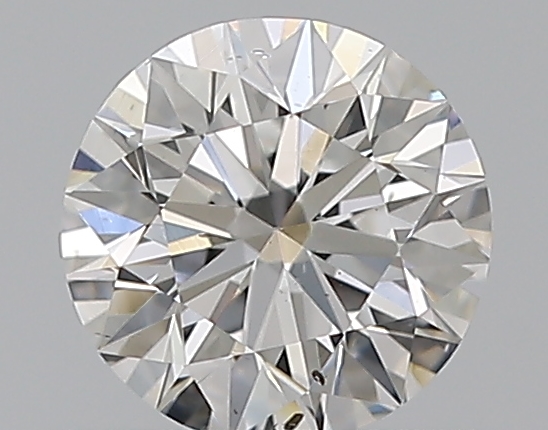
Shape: round
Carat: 0.52
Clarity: SI1
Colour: E
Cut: EX
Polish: EX
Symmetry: EX
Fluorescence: N
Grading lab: GIA
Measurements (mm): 5.13 x 5.16 x 3.23